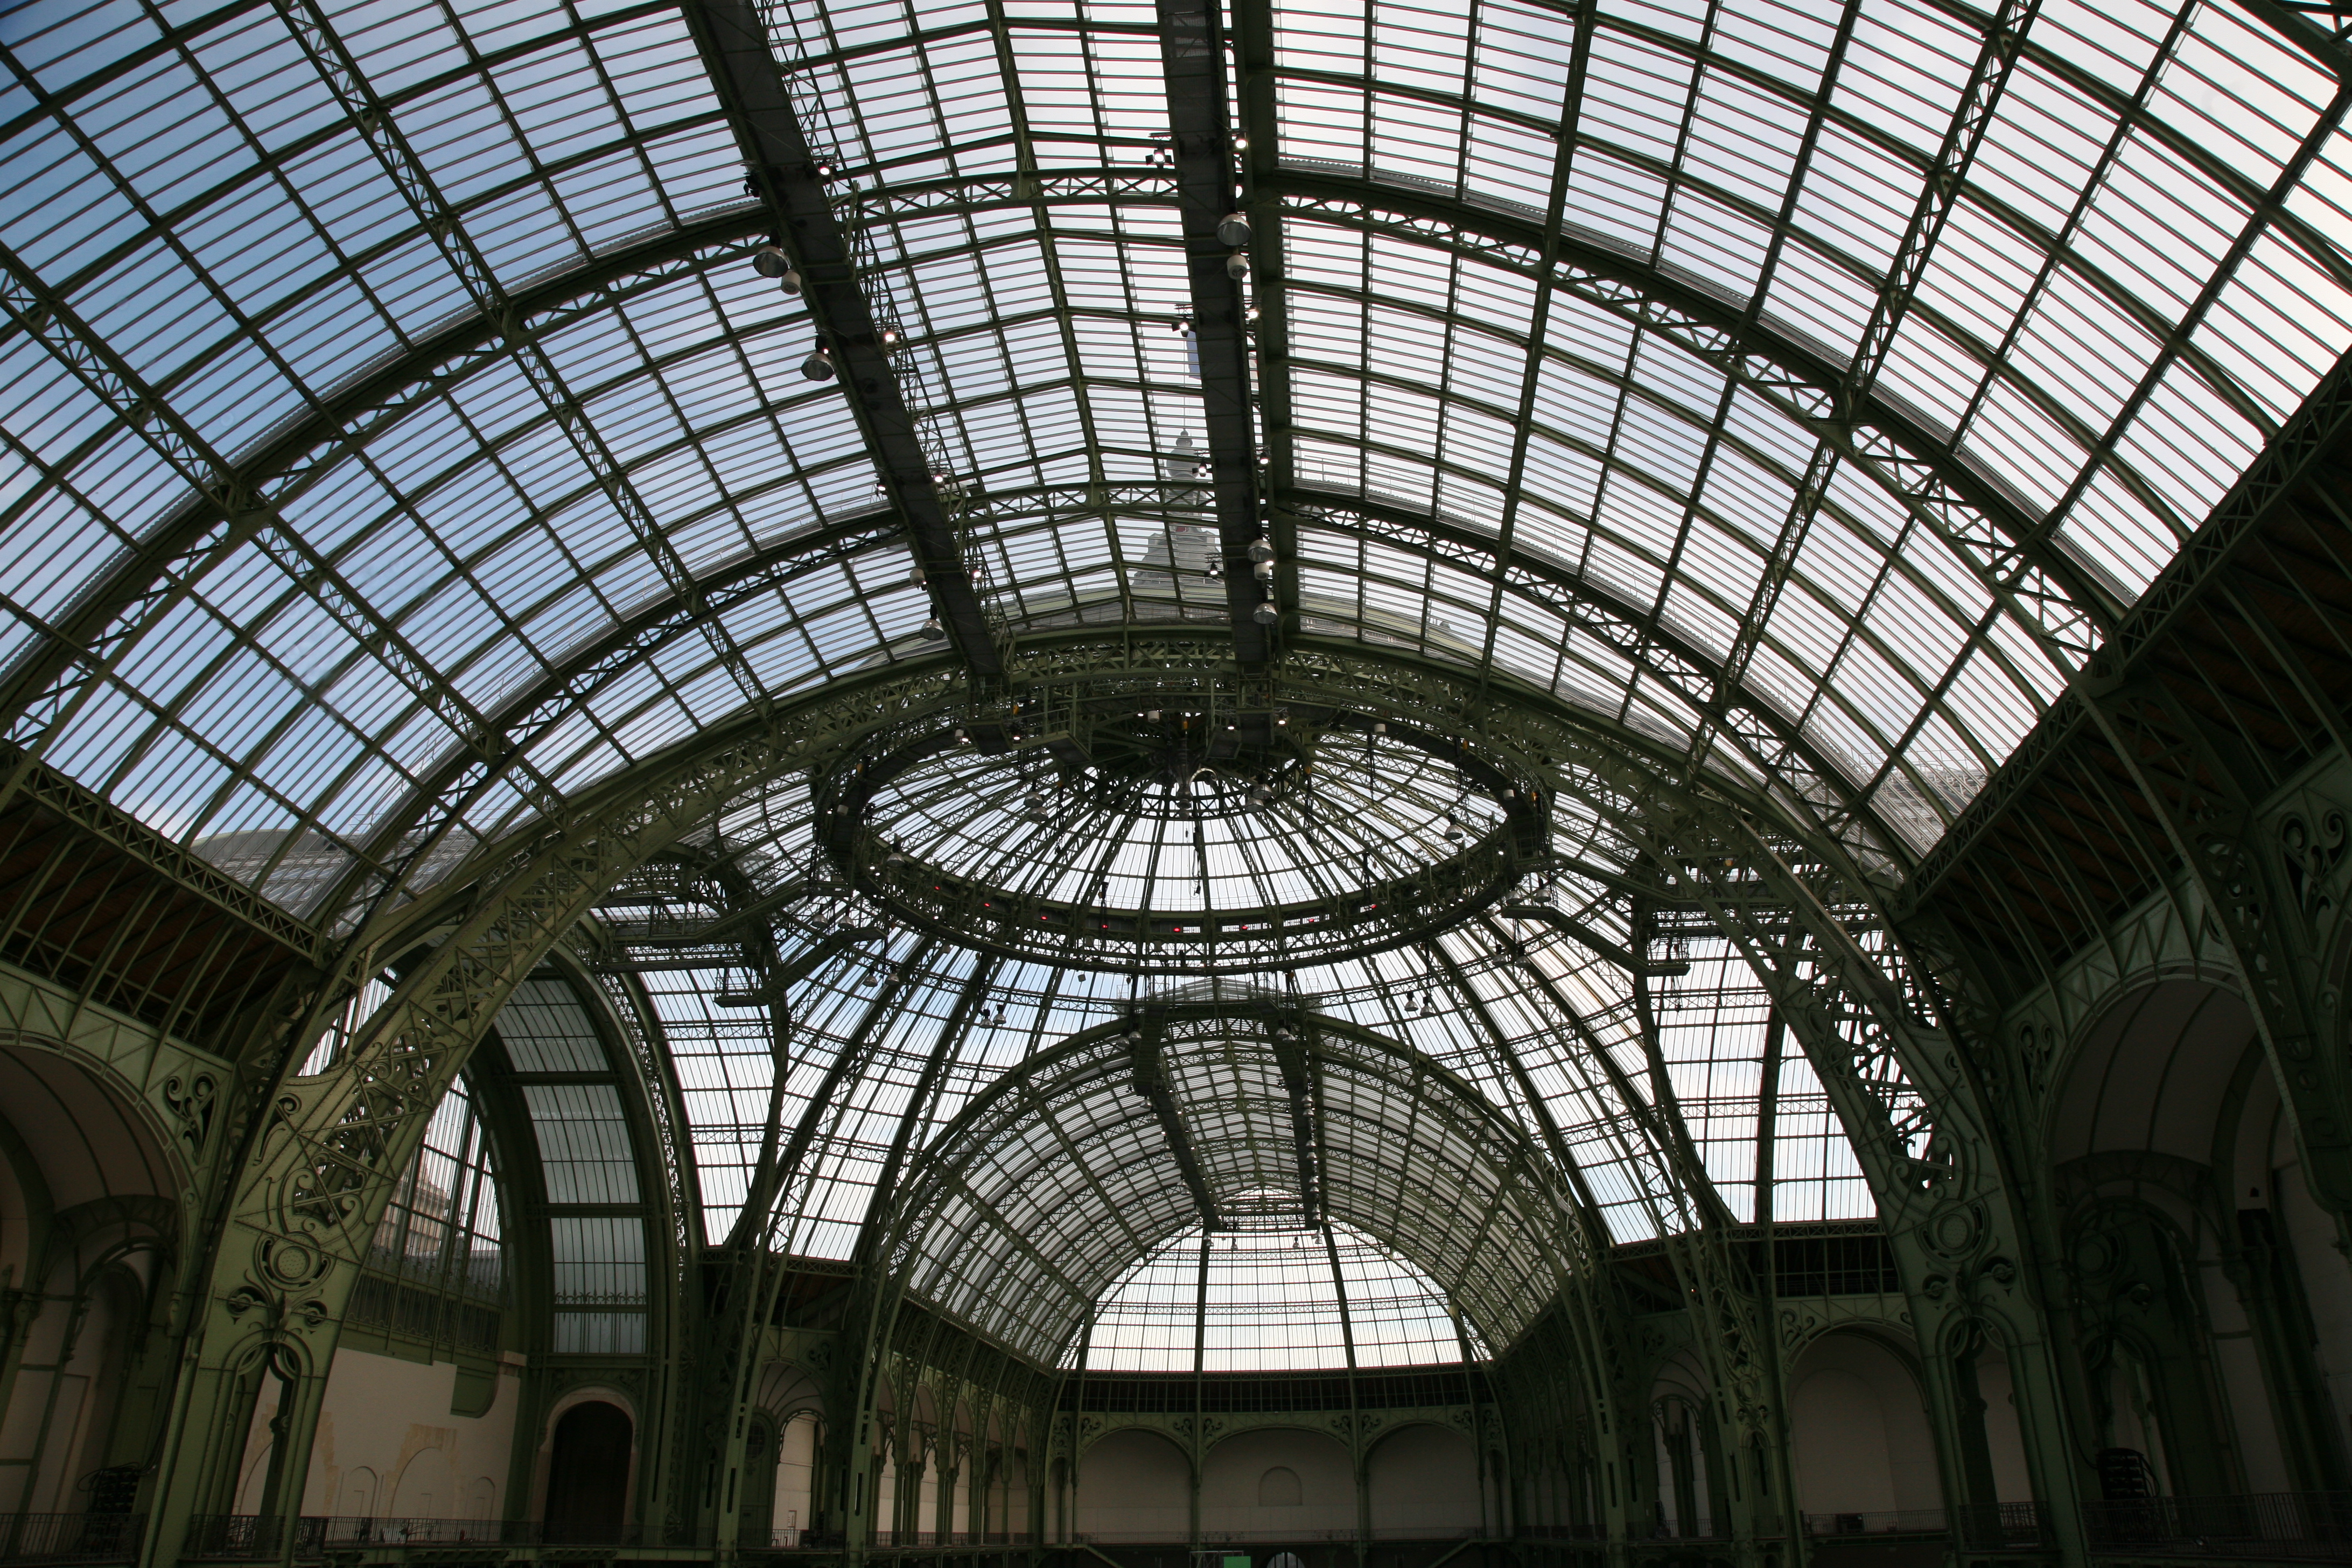
architecture, structure, building, paris, arch, art, palais, symmetry, installation, arcade, dome, grandpalais, nef, forcedelart, architecturedufer, daylighting, urban area